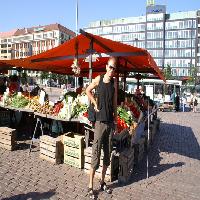
Weather: sun or clear